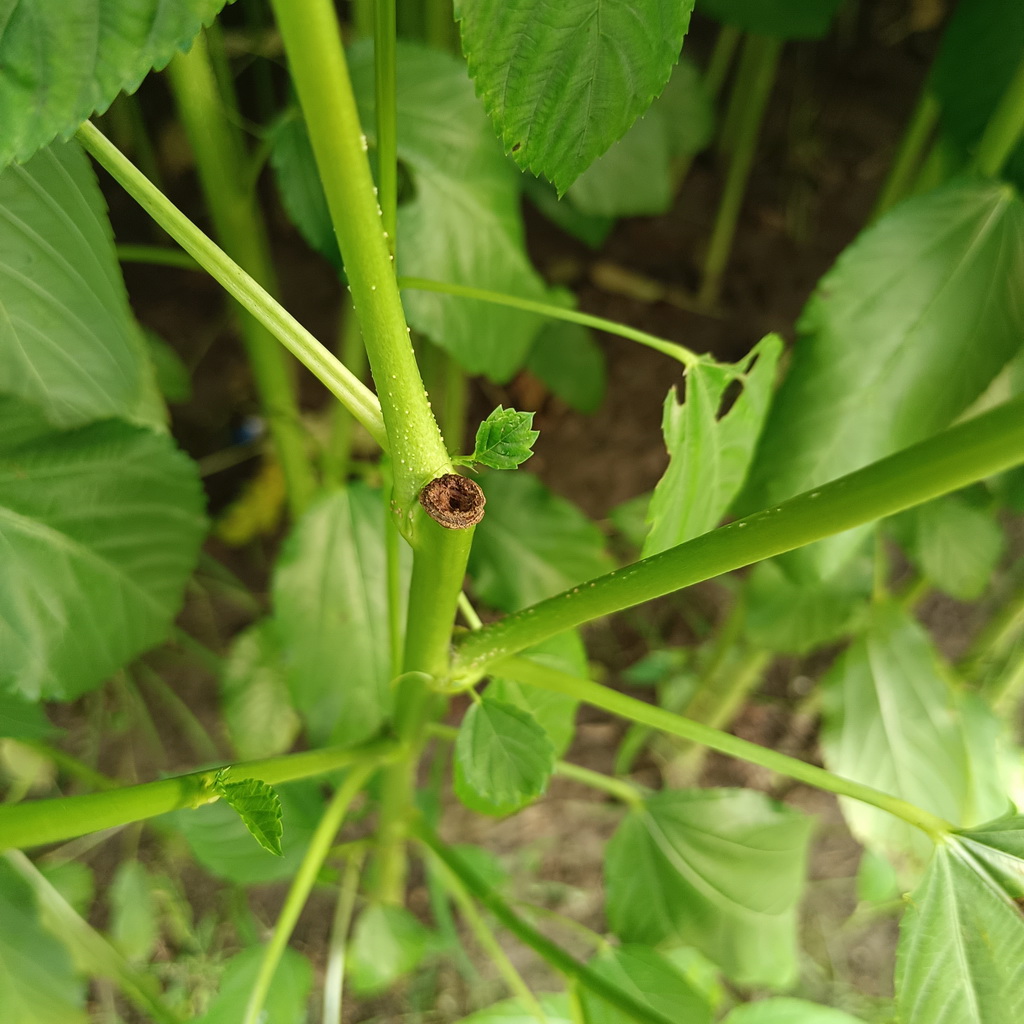
Label: Stem Soft Rot